Jonathan Scoville

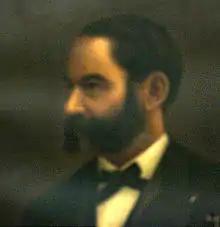
Portrait of Jonathan Scoville

Jonathan Scoville (July 14, 1830 – March 4, 1891) was an American businessman who served two terms as a U.S. Representative from New York from 1880 to 1883, and as mayor of Buffalo from 1884 to 1885.